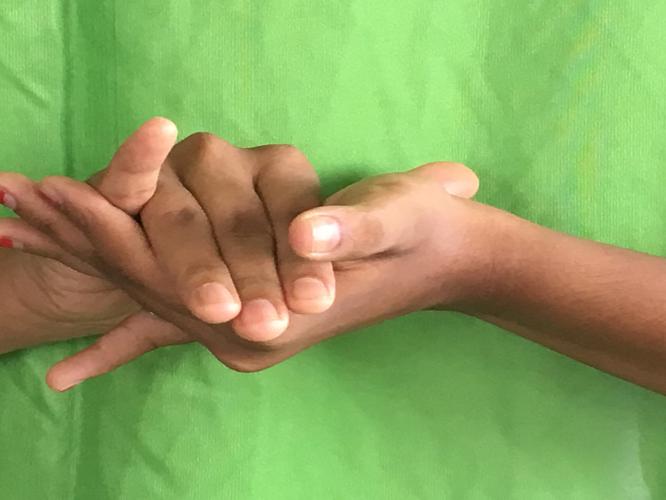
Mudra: Kurma
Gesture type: double_hand